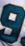
Number: 9